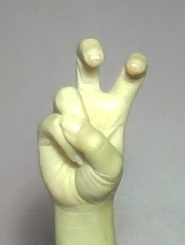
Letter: toot